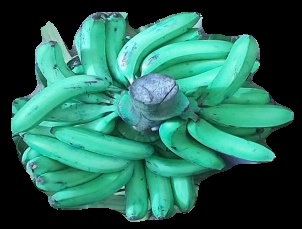
Variety: pachbale
Grade: grade3